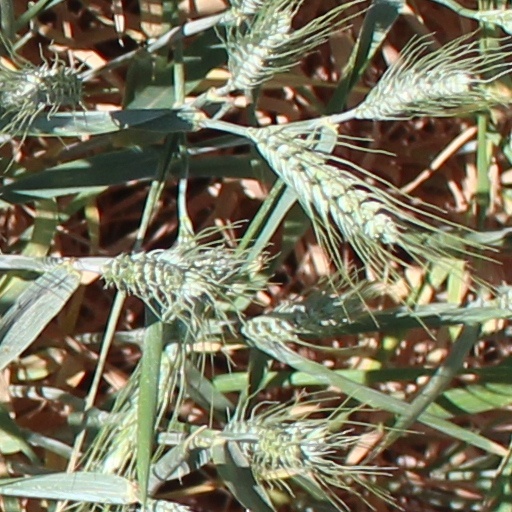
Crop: wheat